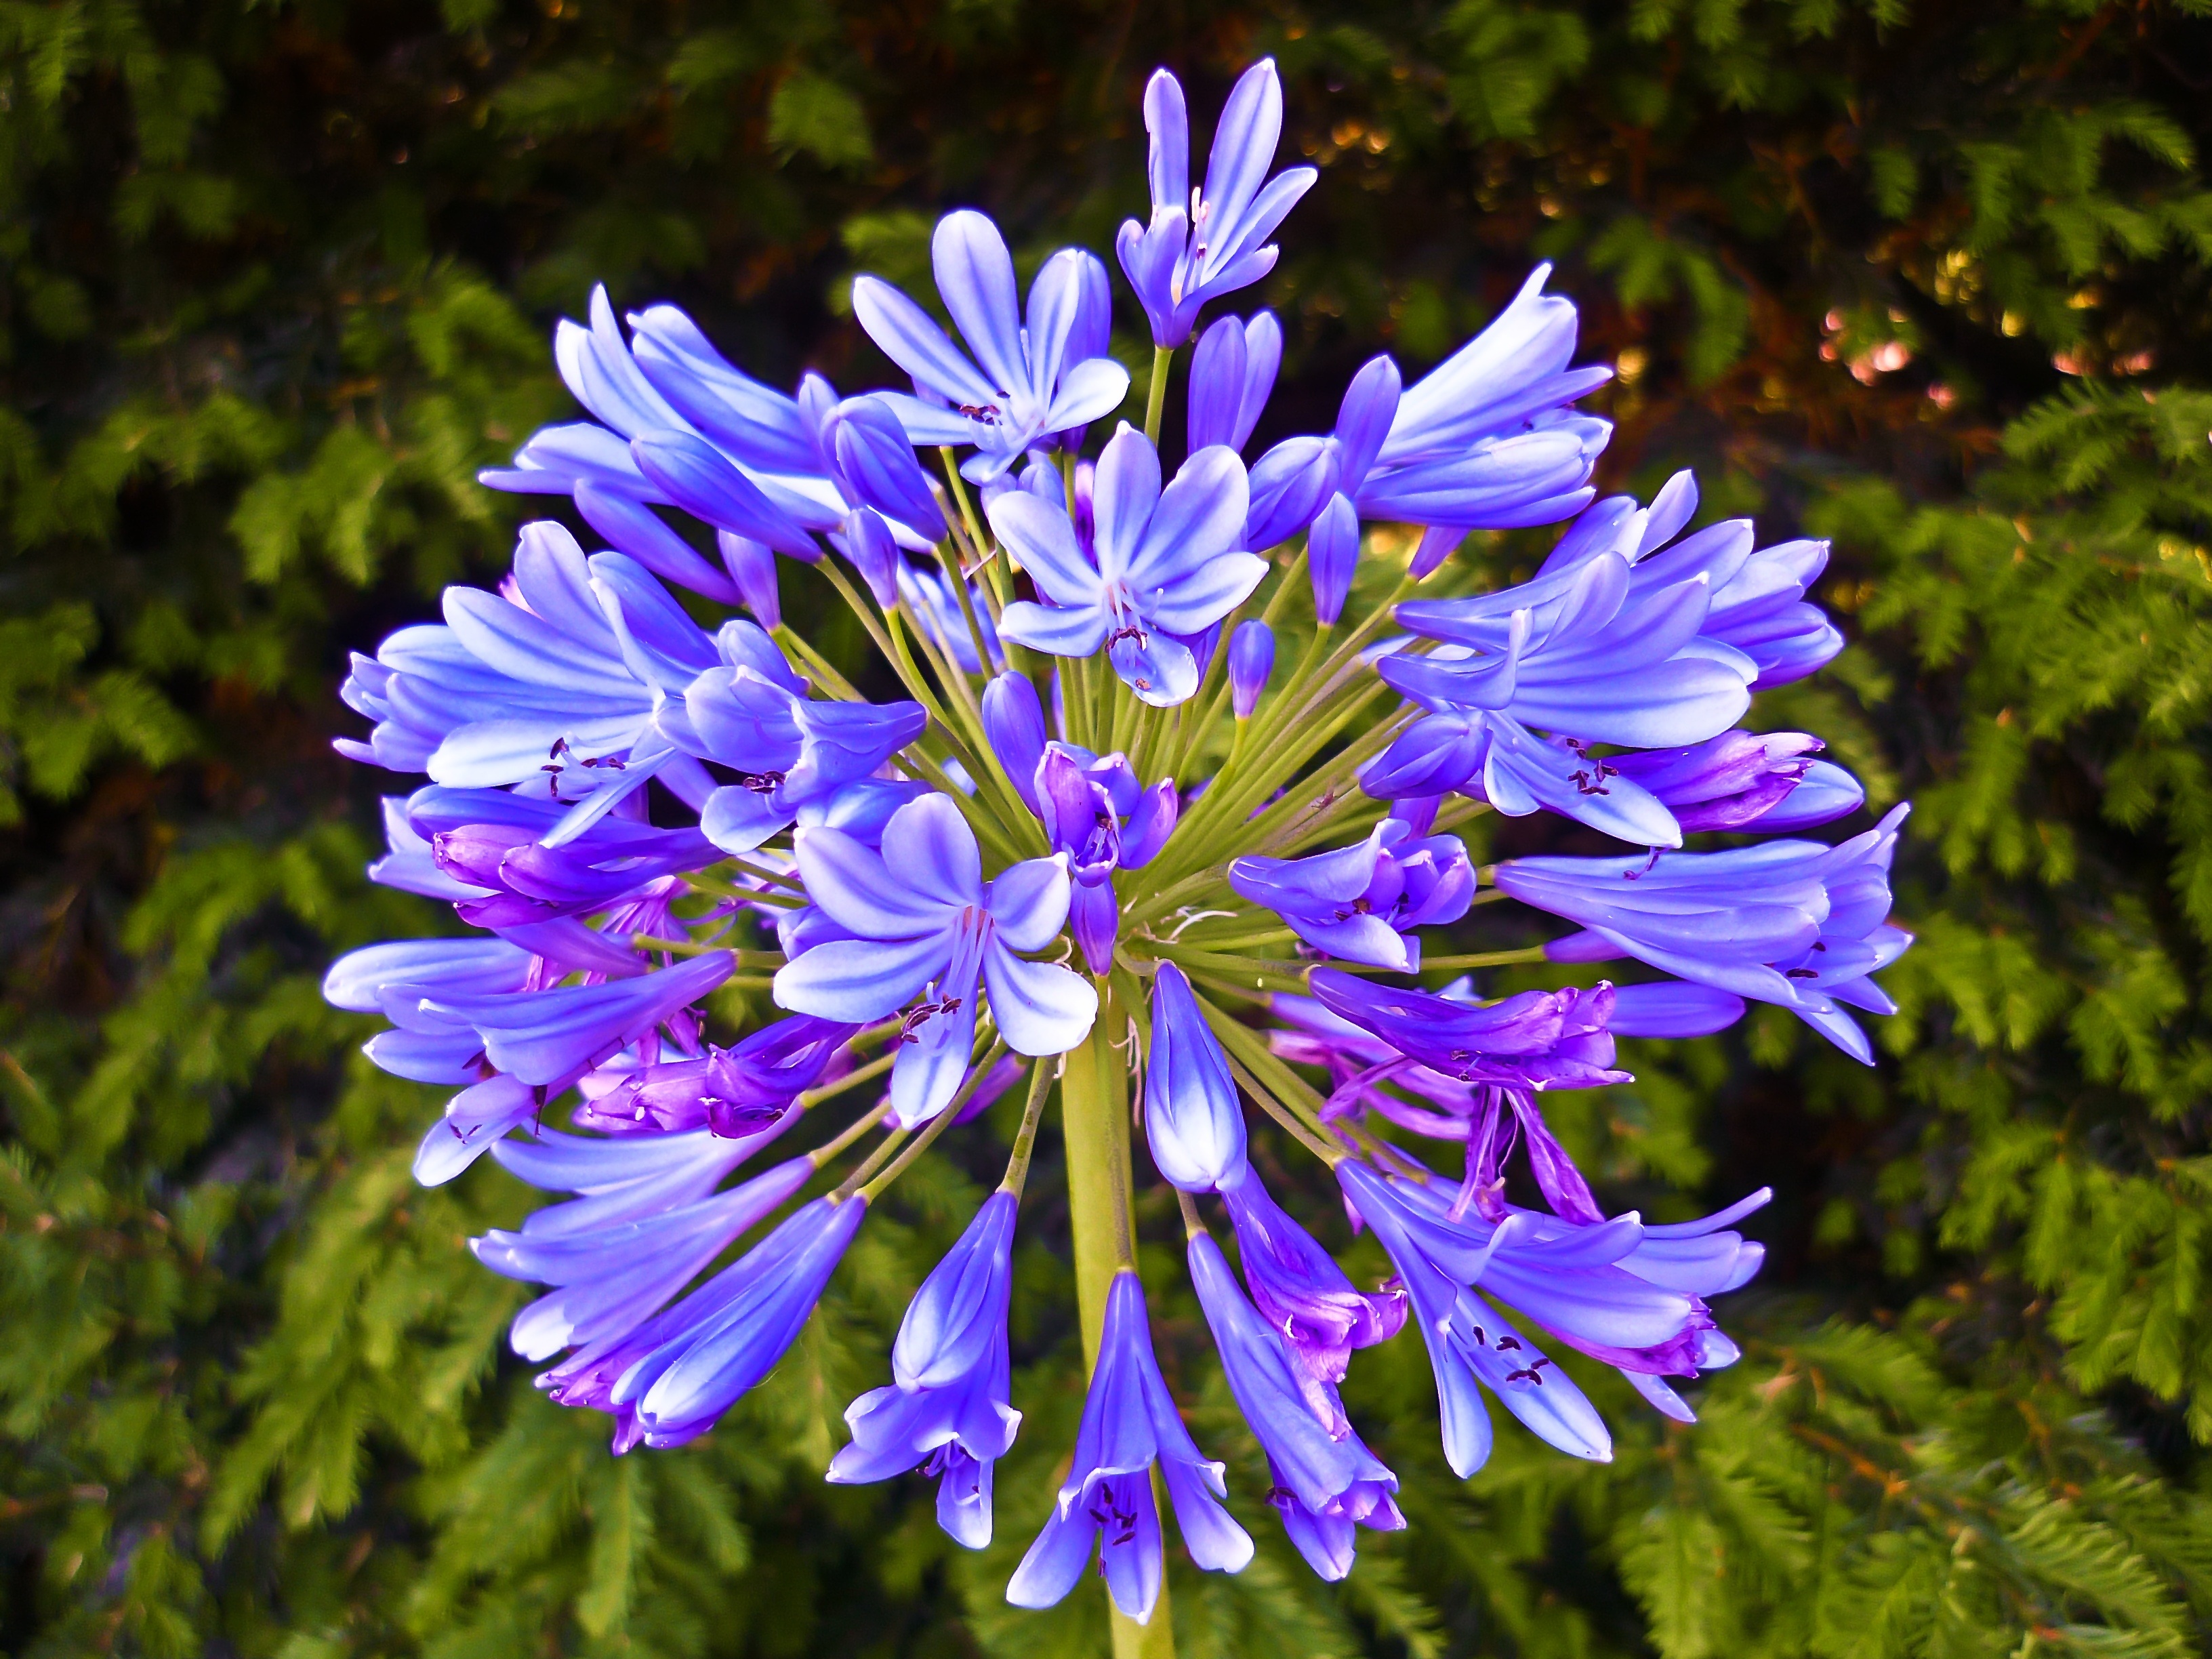
nature, plant, flower, herb, produce, vegetable, macro, botany, close, flora, wildflower, chicory, flowering plant, flourished, land plant, jasione montana, india hyacinth